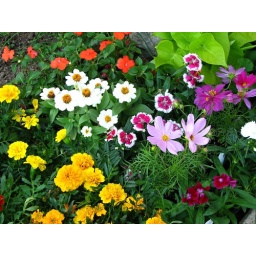
I bought some annuals to put in my flower garden, I spend the day getting the ground ready tomorrow I plant.